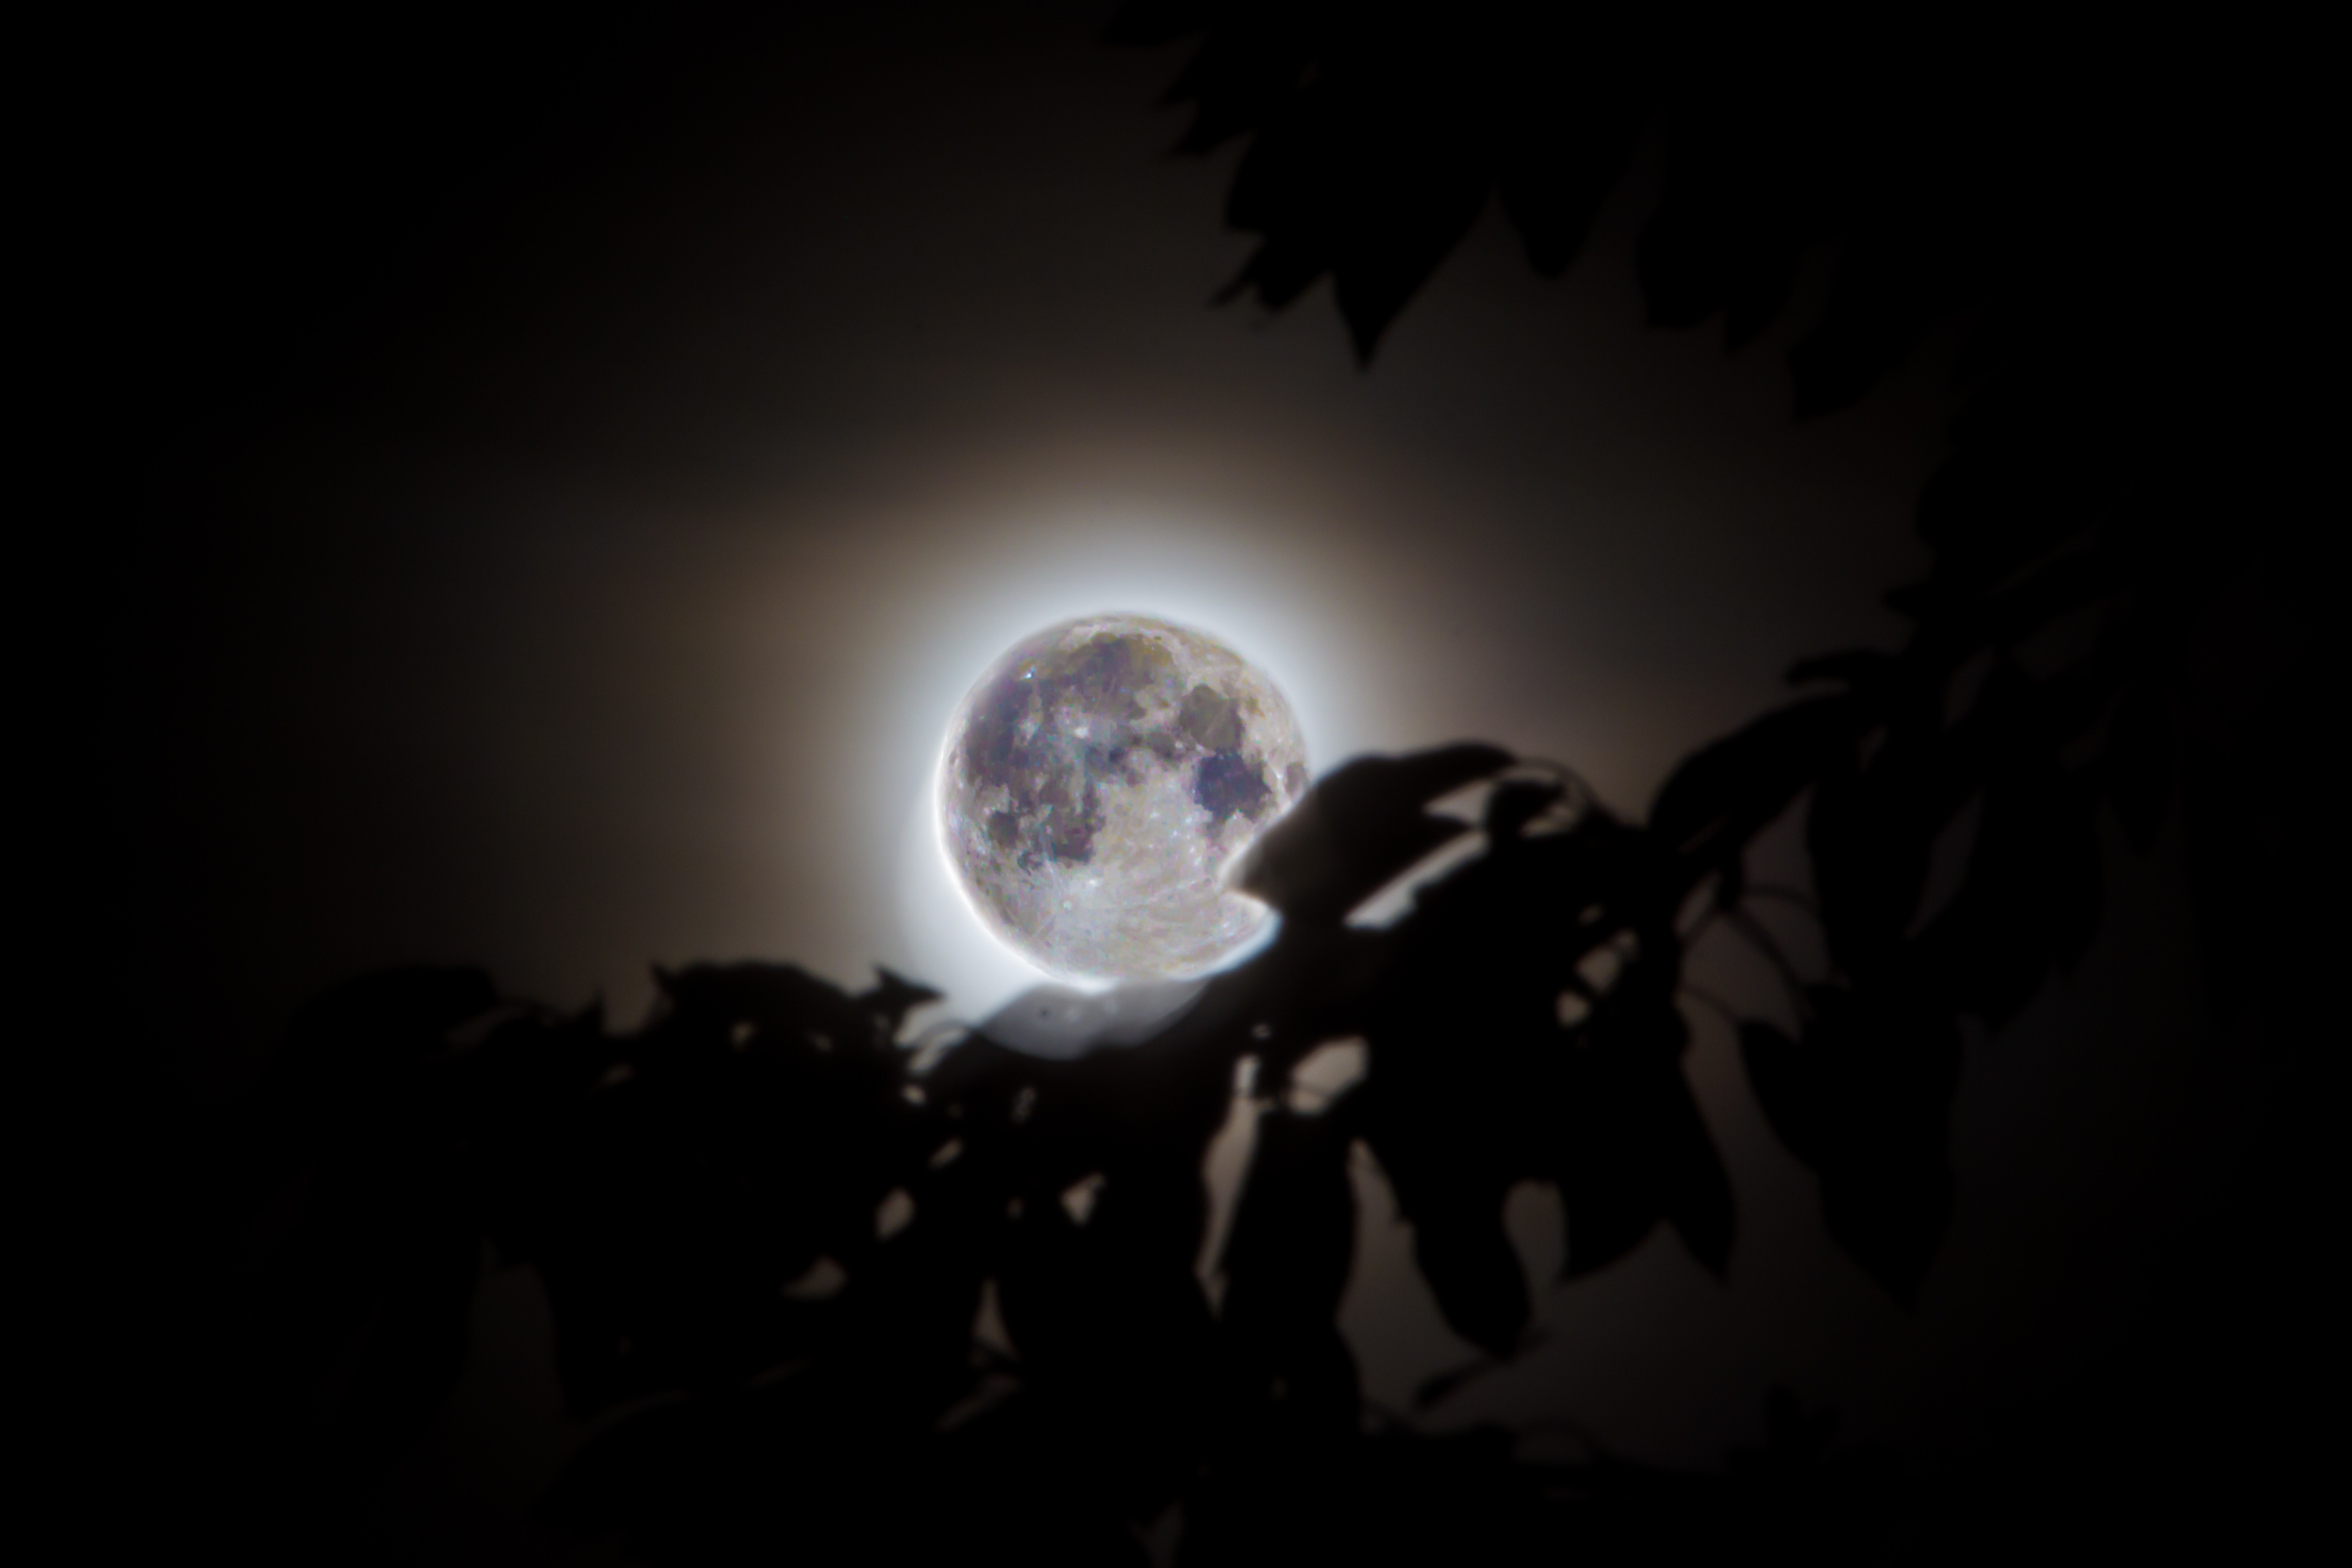
night, atmosphere, darkness, moon, full moon, moonlight, earth, midnight, astronomical object